Wallpaper

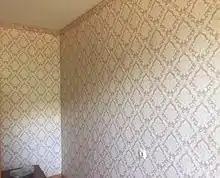
Wallpaper on the wall of an apartment

By the early 20th century wallpaper had established itself as one of the most popular household items across the Western world. Manufacturers in the USA included Sears; designers included Andy Warhol. Wallpaper has gone in and out of fashion since about 1930, but the overall trend has been for wallpaper-type patterned wallcoverings to lose ground to plain painted walls.